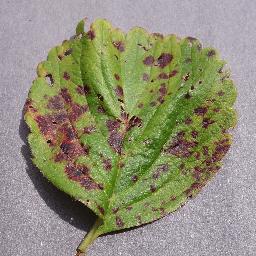
Label: Strawberry___Leaf_scorch